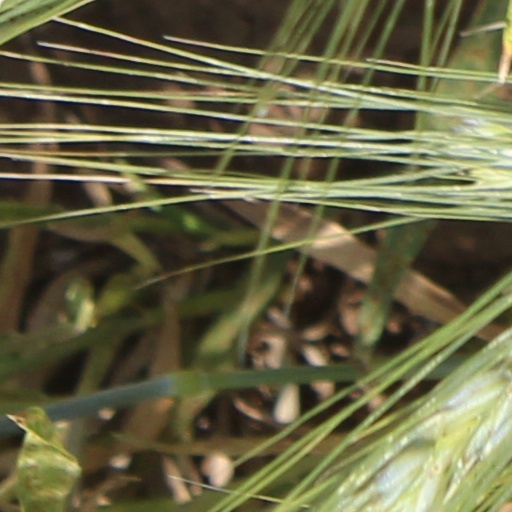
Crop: wheat